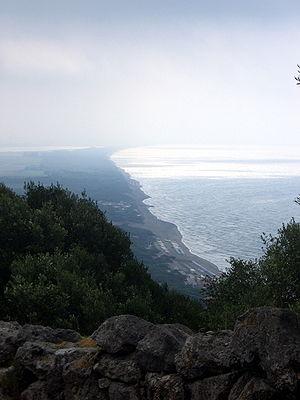
Cosa est une cité antique d'Étrurie, qui fut colonie romaine sur la mer Tyrrhénienne.